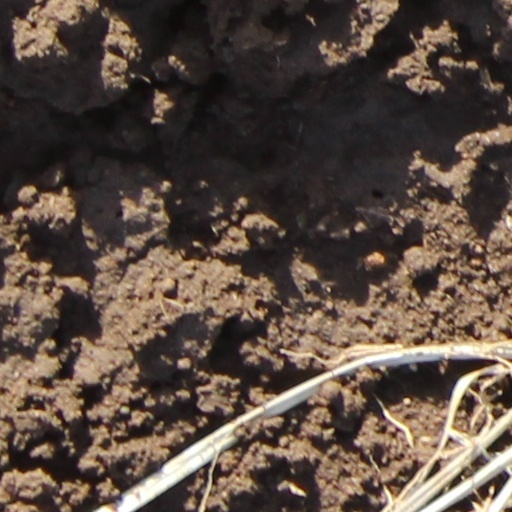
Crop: wheat